Ichirō Kiyose

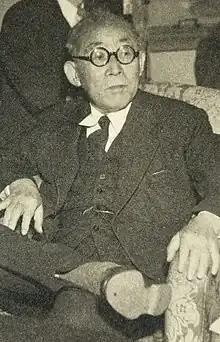
Ichirō Kiyose in 1953

was a Japanese lawyer and politician who rose to serve as Minister of Education and later Speaker of the House of Representatives in the National Diet. As a lawyer, he rose to fame in Japan as one of the defense attorneys for the perpetrators of the May 15 Incident in 1932, and then later became famous internationally when he defended former prime minister Hideki Tōjō during the Tokyo War Crimes Trials after World War II. In 1960, as Speaker of the House of Representatives, he presided over the ramming through the Diet of the U.S.-Japan Security Treaty that cemented in place the U.S.-Japan alliance and allows the United States to maintain military bases on Japanese soil.